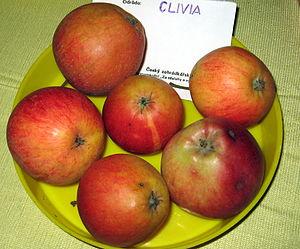
Clivia est le nom d'un cultivar de pommier domestique.